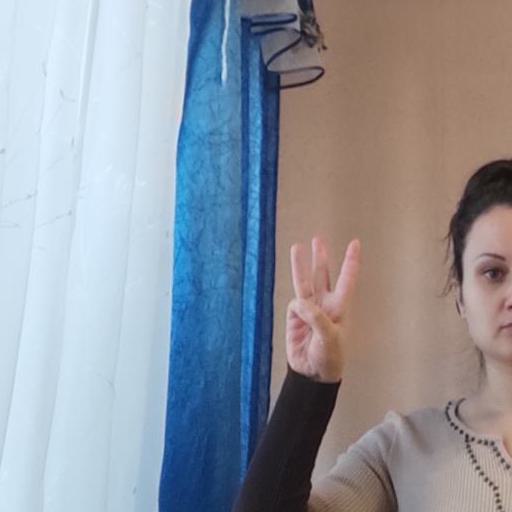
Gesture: three